Everett Piano Company

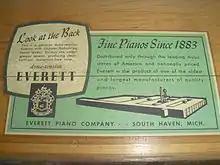
The sign that states that the piano has the dyna-tension scale.

Everett also pioneered the electrostatic reed organ, manufacturing the Orgatron brand from 1935 to 1941, before suspending production for World War II, transferring the business to the Rudolph Wurlitzer Company, and refocusing on pianos.